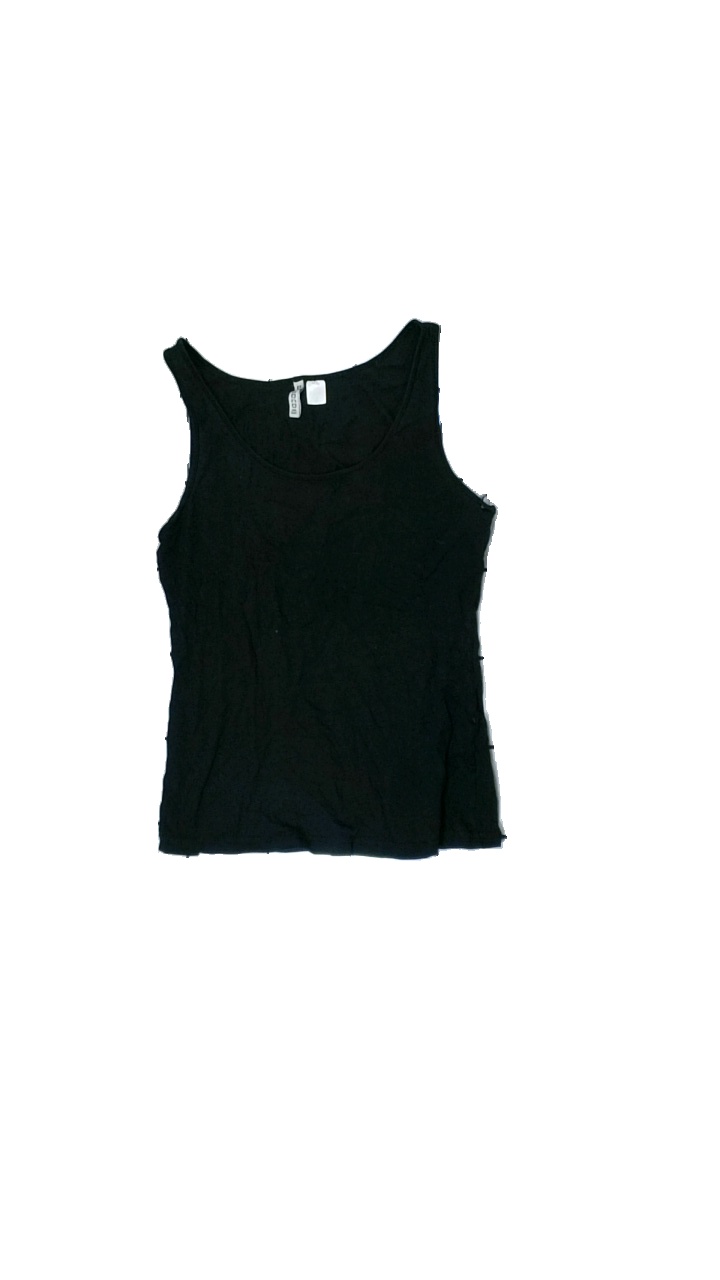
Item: Tank Top (Ladies)
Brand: H&m
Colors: Black
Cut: Regular
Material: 100% cotton
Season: All
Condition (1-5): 2
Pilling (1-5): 3
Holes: Minor
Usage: Export
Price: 50-100